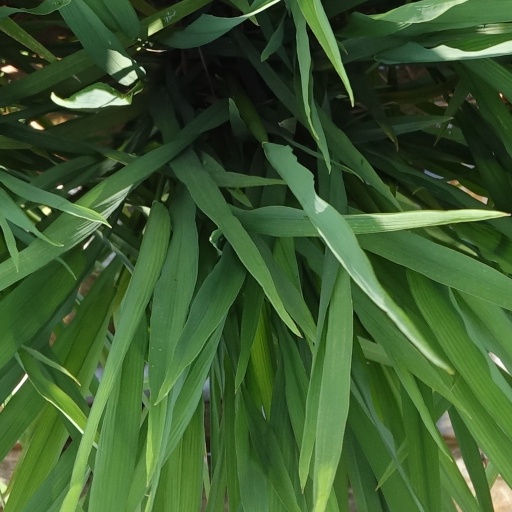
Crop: rice